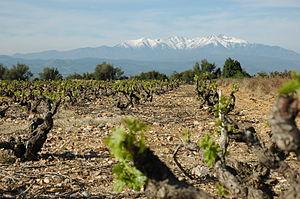
La région administrative Languedoc-Roussillon n'a pas d'unité géographique et s'étend sur des ensembles naturels distincts. Au nord, elle englobe une portion du Massif central puis s'abaisse progressivement vers l'est du delta du Rhône et la plaine littorale de l'Hérault, bordée au nord par les derniers reliefs du Massif central. Au-delà de la plaine du Minervois, prolongement du seuil de Naurouze dit aussi seuil du Lauragais, le sud de la Région est composé de reliefs appartenant au Massif pyrénéen, entaillés par des vallées et bordés à l'est par une plaine littorale.
Les vins des papes d'Avignon sont ceux que les neuf pontifes qui choisirent cette cité comme résidence choisirent pour approvisionner leur table et celles de la Cour pontificale. En effet, au début du XIVᵉ siècle, pour fuir la lutte entre Guelfes et Gibelins, la papauté délaissa Rome et s’installa sur les rives du Rhône à Avignon. Pour certains, comme Pétrarque, commença dès lors l’exil de Babylone et le poète vauclusien n’eut pas de termes assez vifs pour décrire Avignon, sentine de tous les vices.